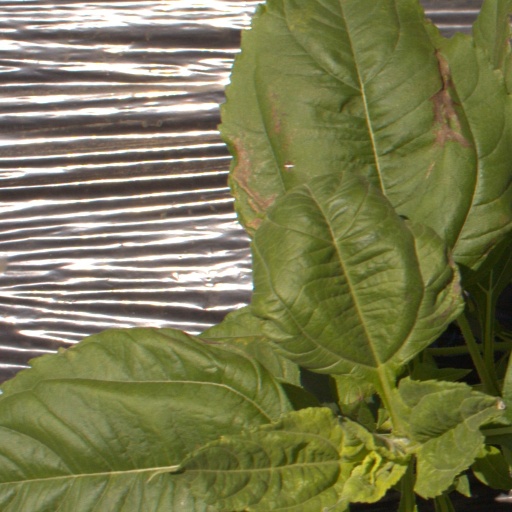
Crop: Jerusalem artichoke